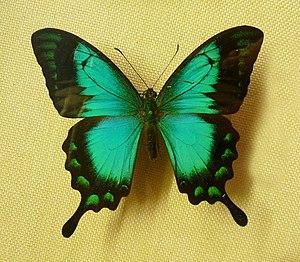
Papilio lorquinianus C. &amp